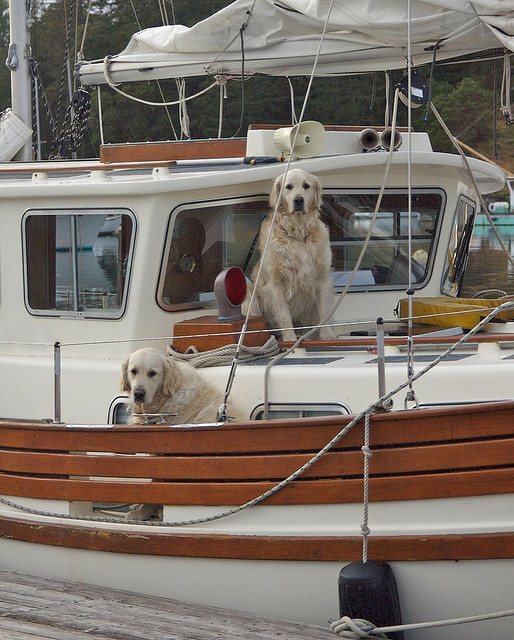
Two dogs that are sitting on a boat.

Dogs sitting on the deck of a sail boat.

Two dogs on a white boat with wood trim.

Two dogs are seen sitting on top of a boat.